34th (Pomeranian) Fusiliers "Queen Victoria of Sweden"

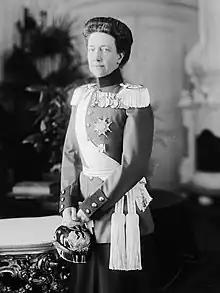
Queen Victoria of Sweden in uniform as an honorary Colonel-in-Chief of the regiment.

The regiment served as a garrison regiment and was created from the Västgöta Regiment and parts of the Uppland Regiment. From 1722 the regiment was called ""The Queen's Life Regiment of Foot"". During the 1750s, the regiment was occasionally stationed in mainland Sweden. The regiment participated in most of the wars that Sweden waged at this time; The Pomeranian War (1757-1762), the Russo-Swedish War (1788-1790), the Finnish War (1808-1809) and the Napoleonic Wars against France in the early 19th century.